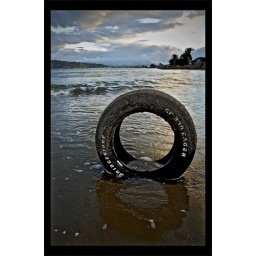
An old tyre that was sitting on the beach just below my parents house in Whitianga, NZ.